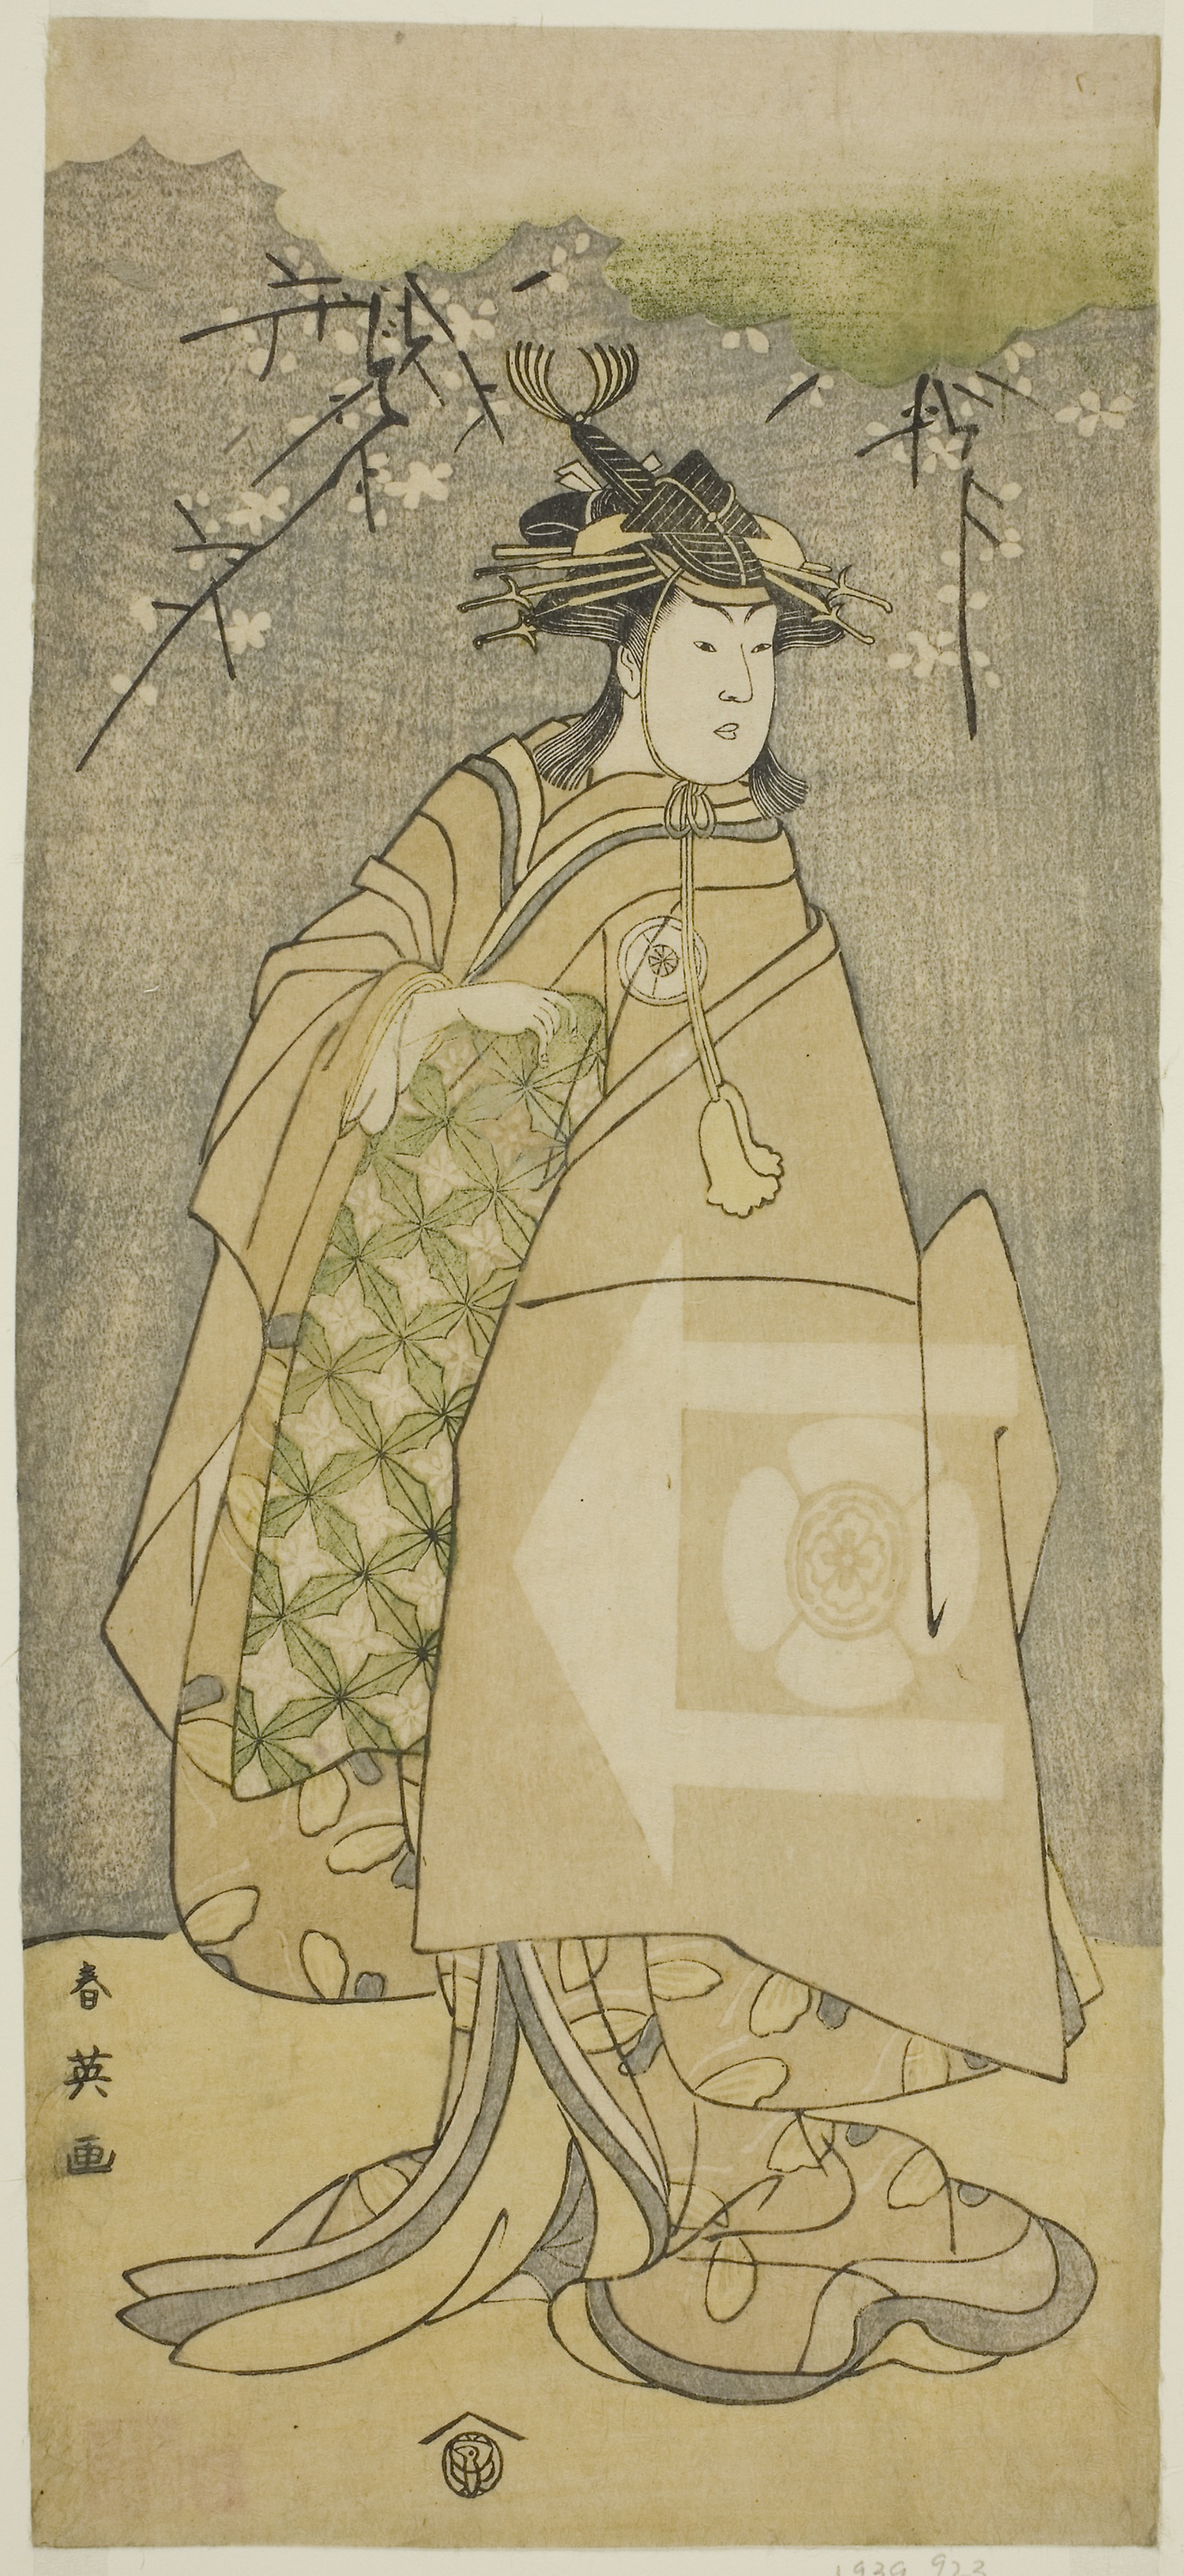
illustration, art, drawing, costume design, fictional character, fashion illustration, sketch, style